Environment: real
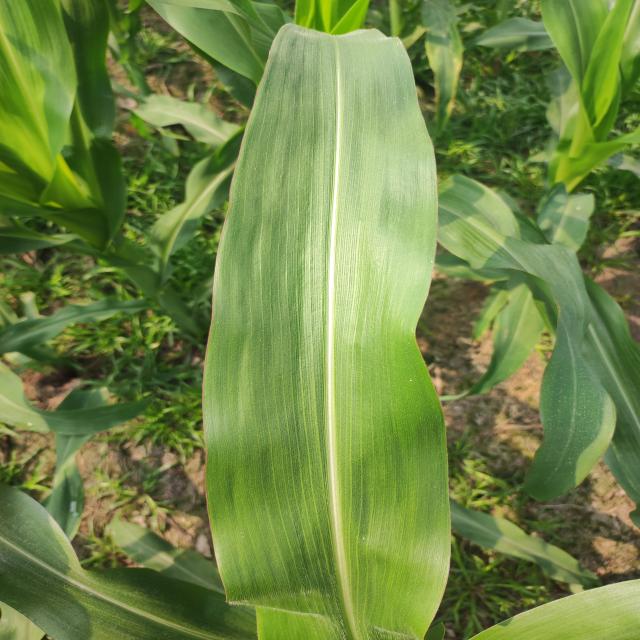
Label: healthy